History of education in Massachusetts

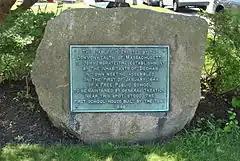
Stone plaque marking the site of the first public school in America. Located on First Church Green in Dedham, Massachusetts.

On January 1, 1644, by unanimous vote, Dedham authorized the first taxpayer-funded public school; "the seed of American education." Its first teacher, Rev. Ralph Wheelock, was paid 20 pounds annually to instruct the youth of the community. Descendants of these students would become presidents of Dartmouth, Yale and Harvard. Another early teacher, Michael Metcalf, was one of the town's first residents and a signer of the Dedham Covenant.